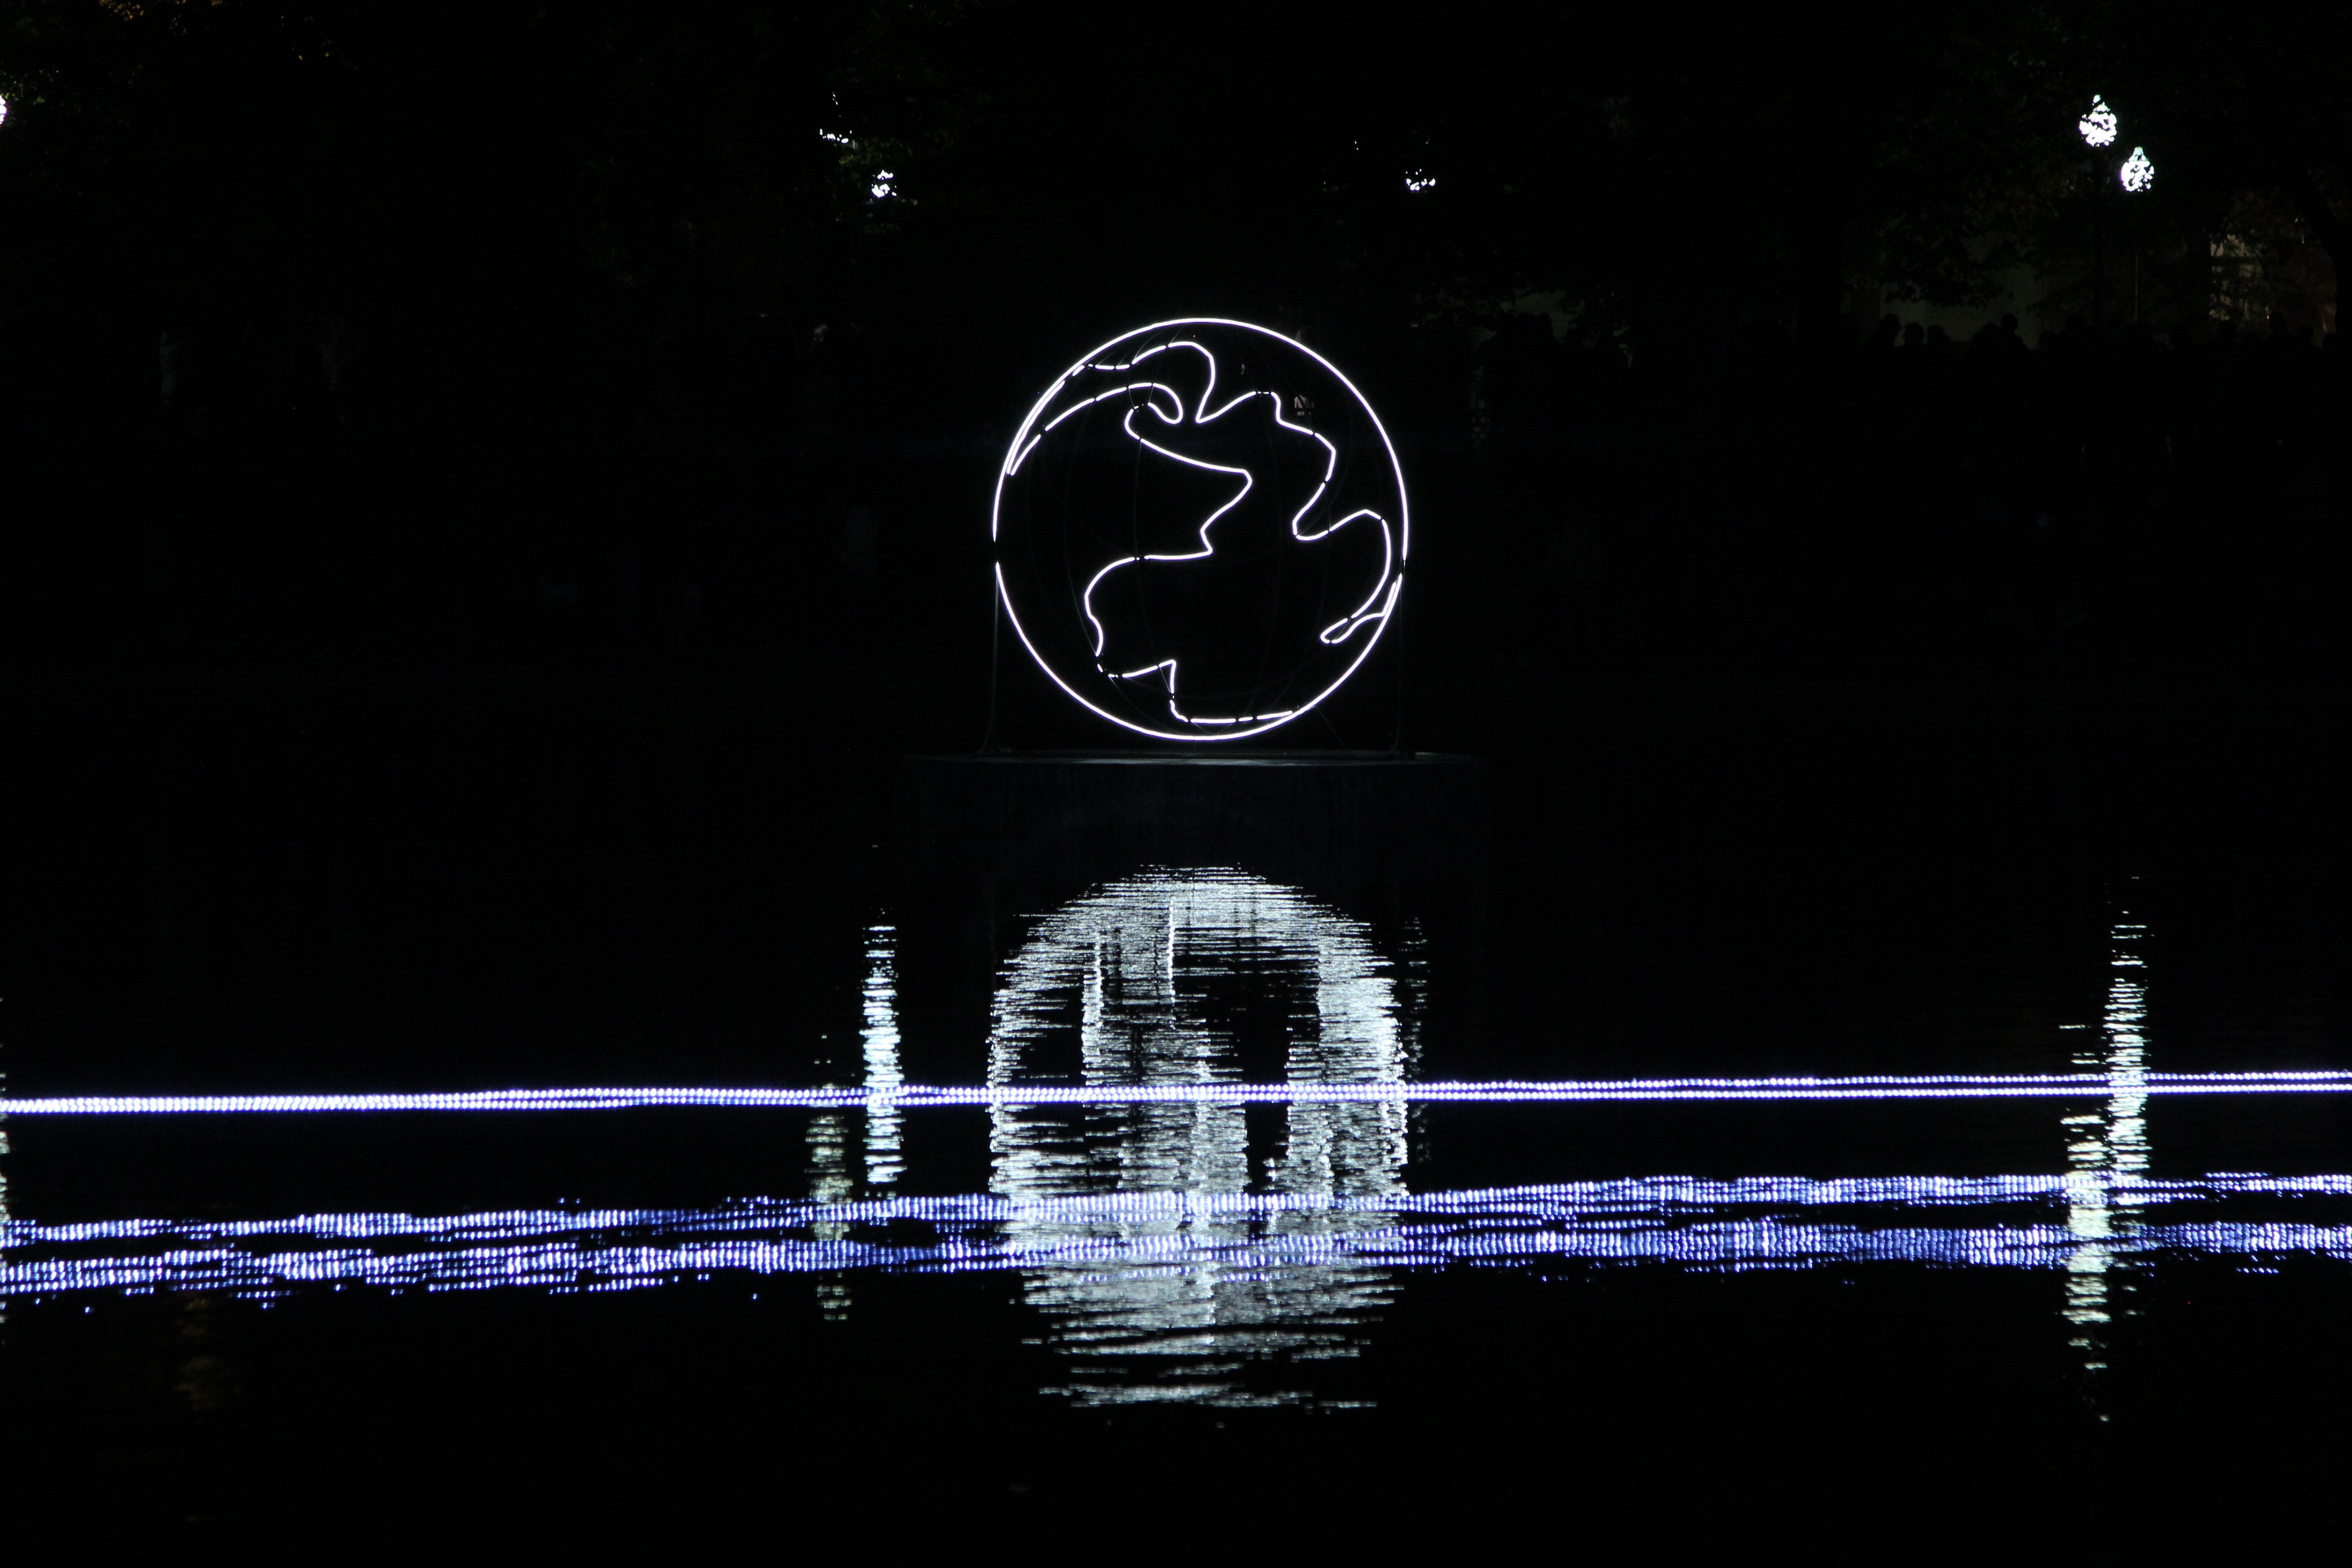
light, night, number, city, pond, evening, darkness, night city, lights, moscow, russia, night view, city lights, festival of light, night lights, night moscow